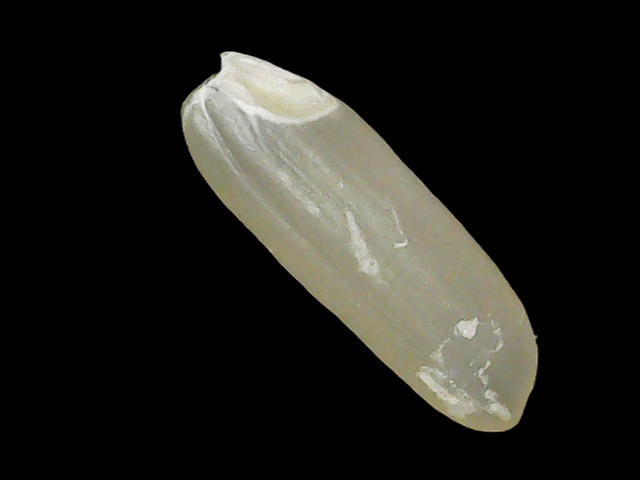
Rice variety: Binadhan11